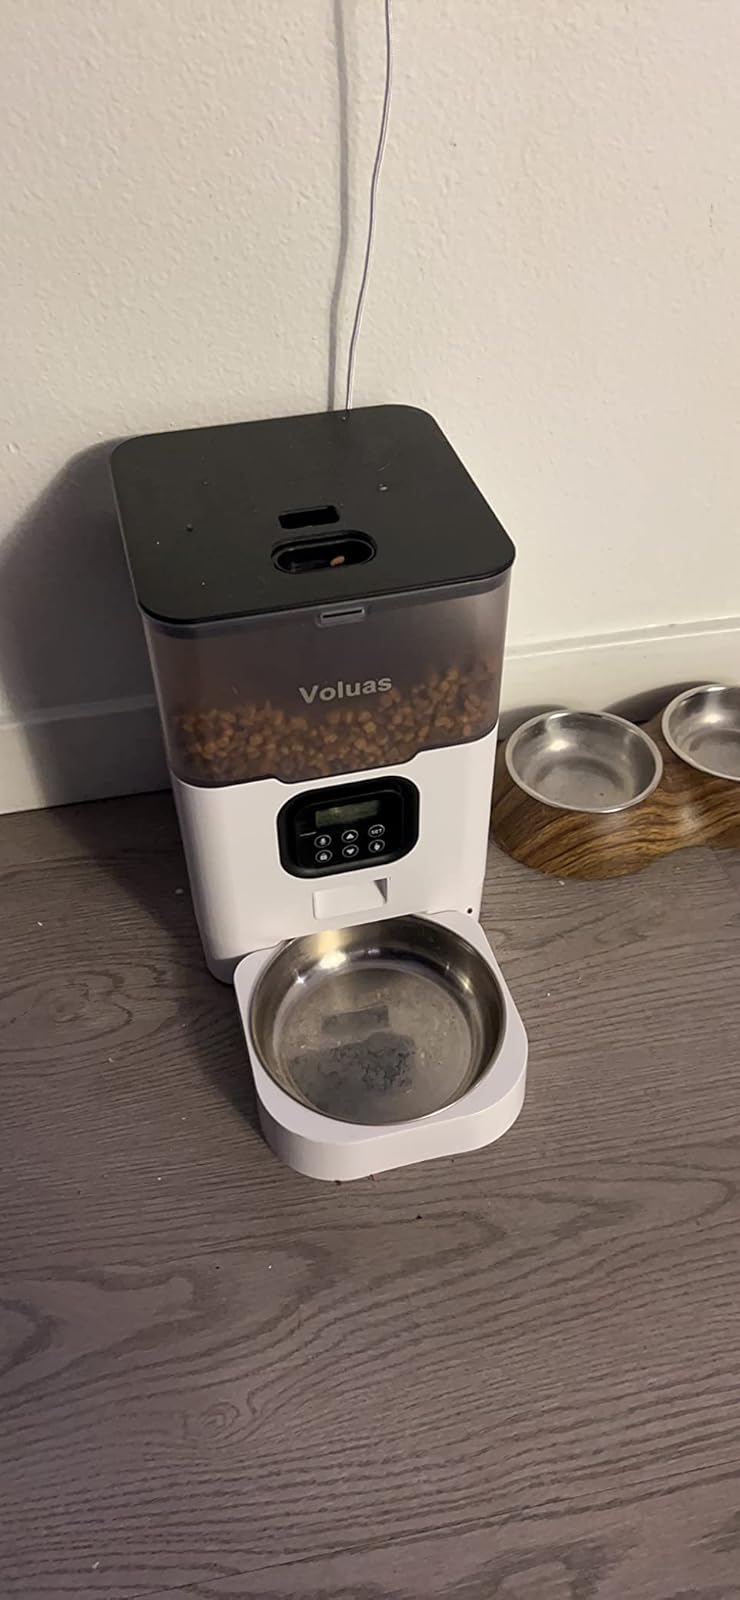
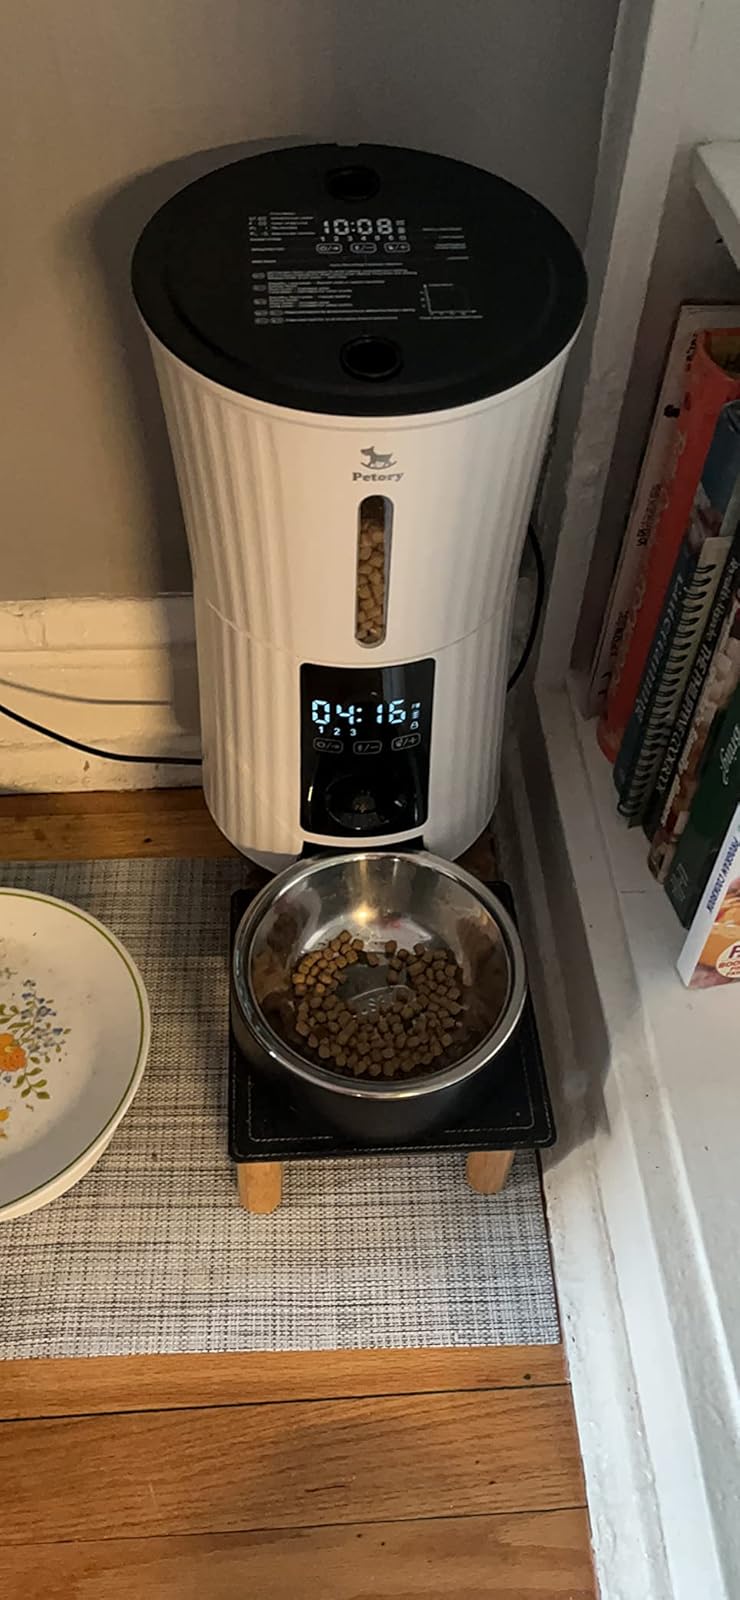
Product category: items_feeder
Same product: no